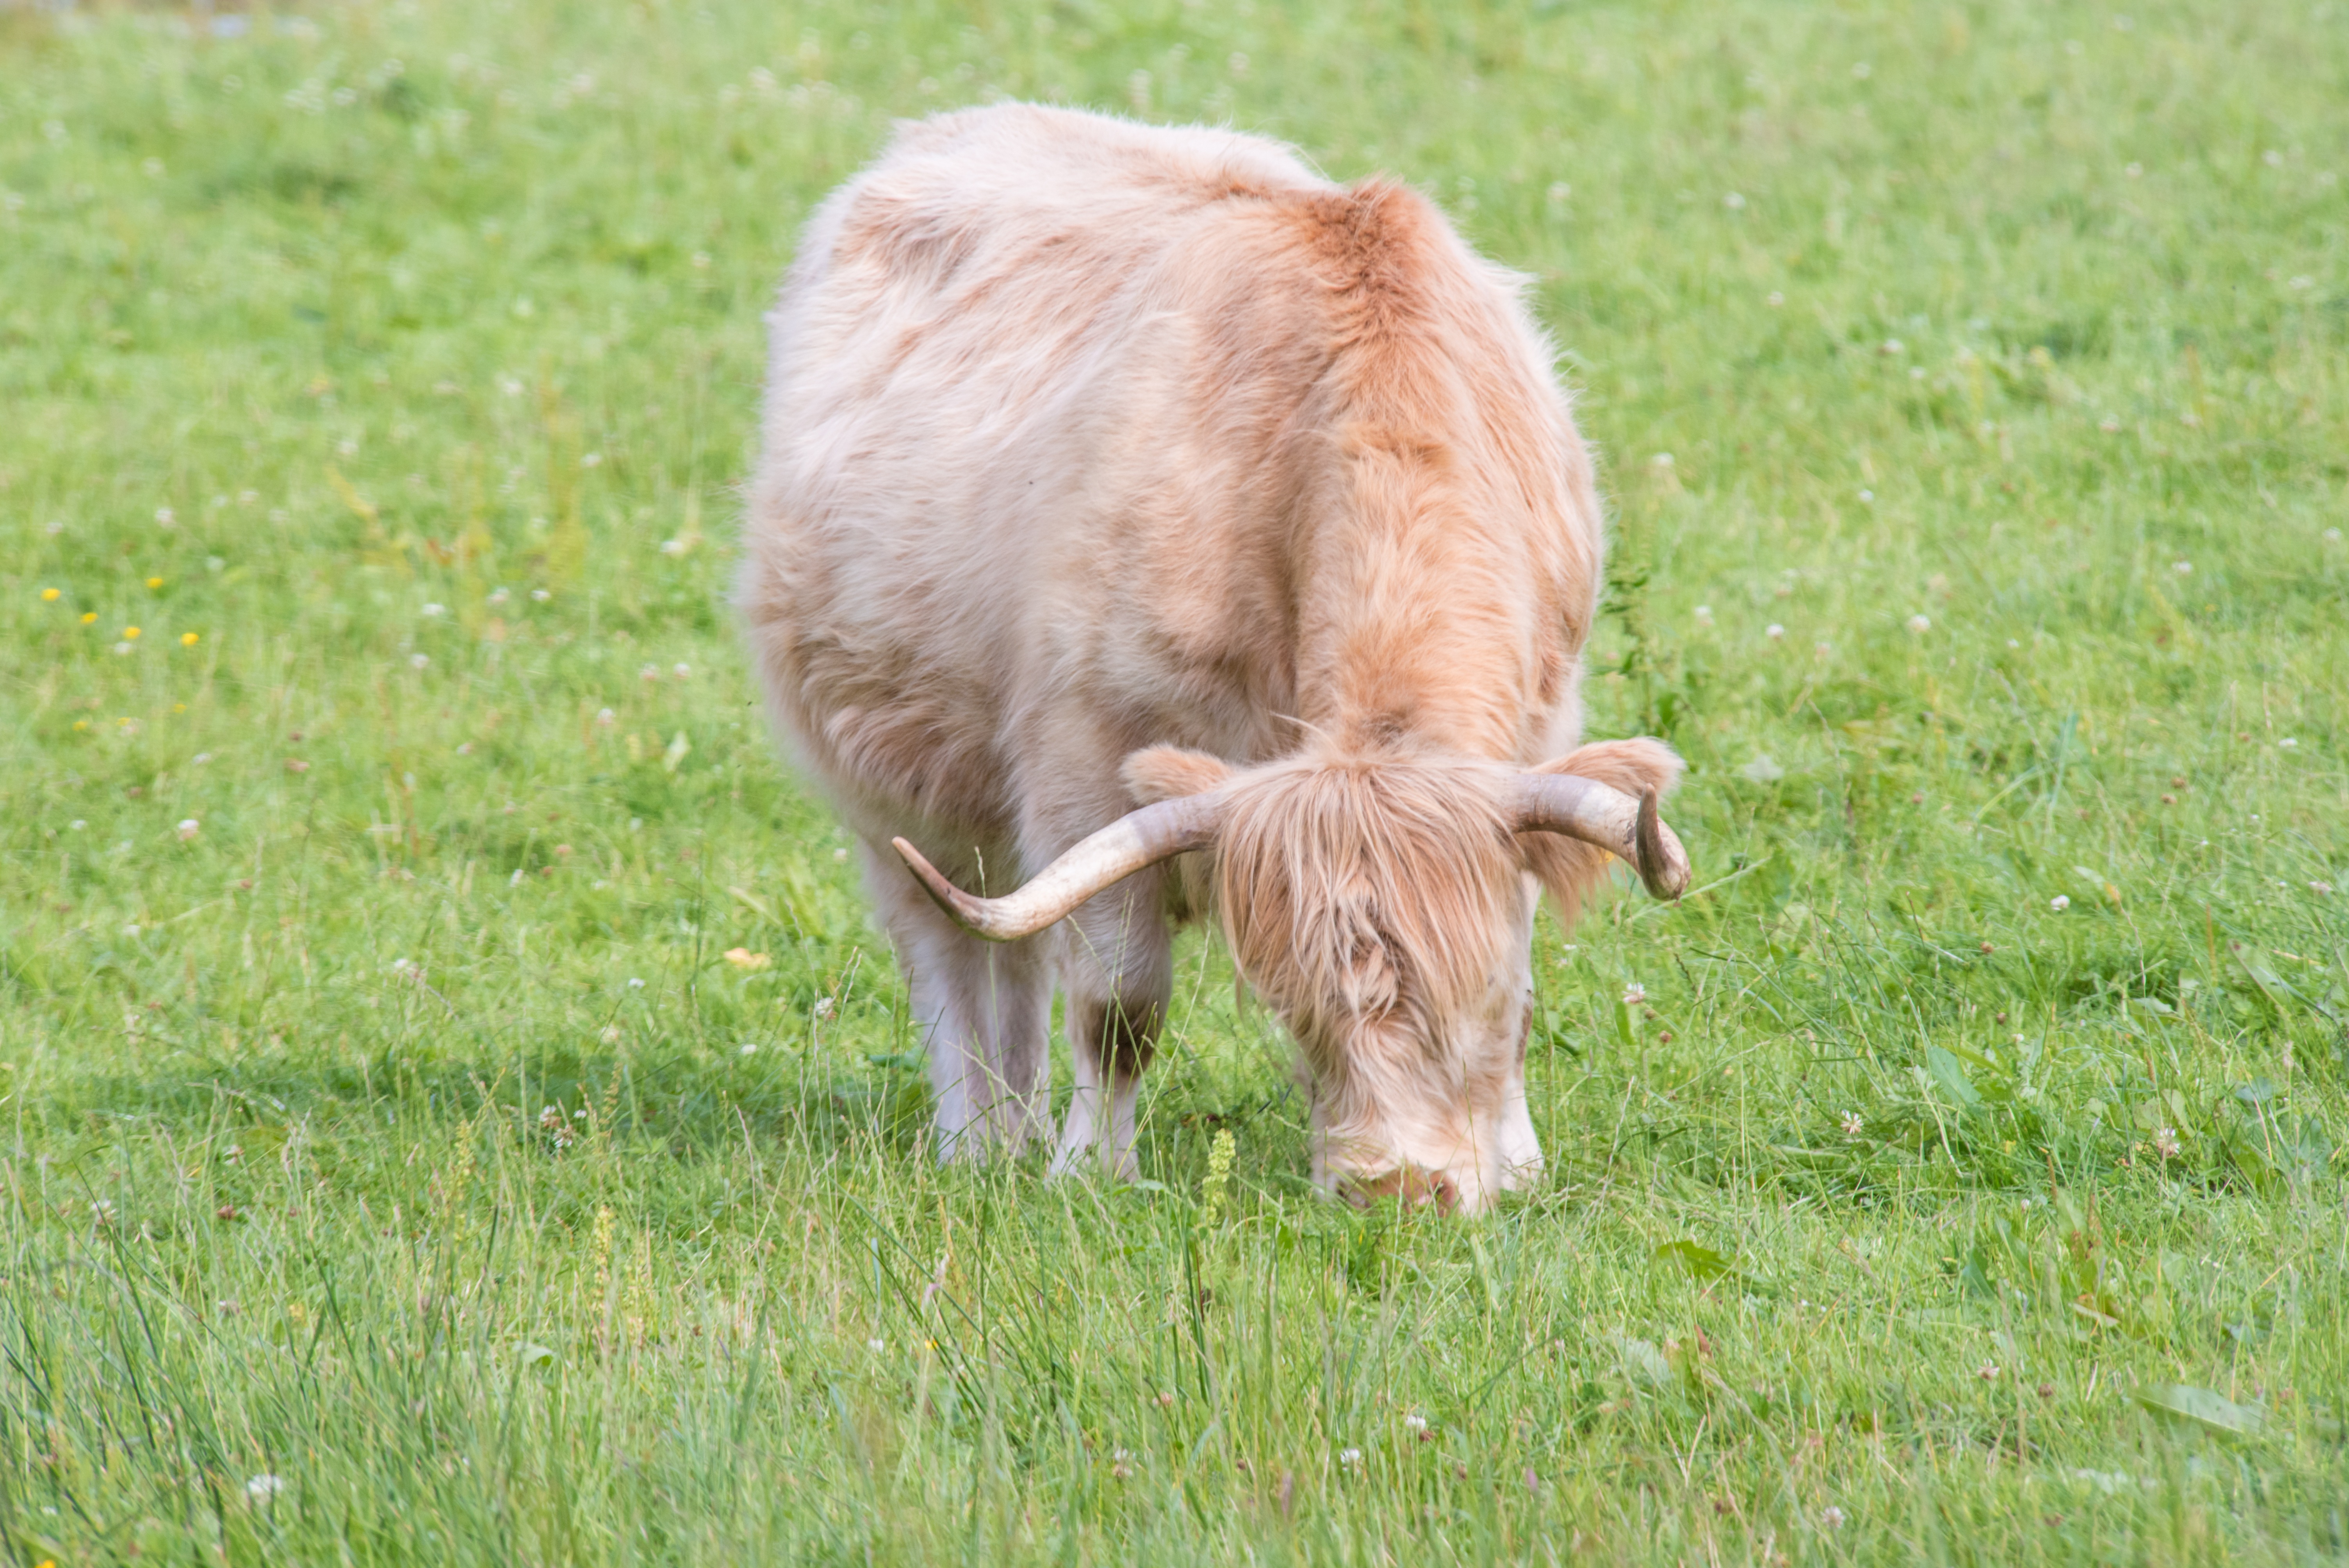
landscape, grass, hair, field, farm, meadow, prairie, wildlife, fur, cow, cattle, pasture, grazing, brown, mammal, agriculture, beef, fauna, calf, bull, race, fields, grassland, hairy, vertebrate, scotland, horns, animal world, highlands, hof, horned, in the free, highland rinder, cattle like mammal, cow goat family